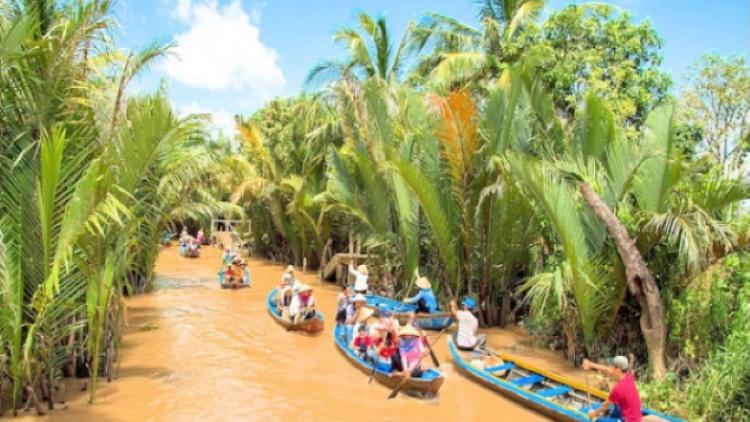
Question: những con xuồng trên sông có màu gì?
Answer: có màu xanh dương